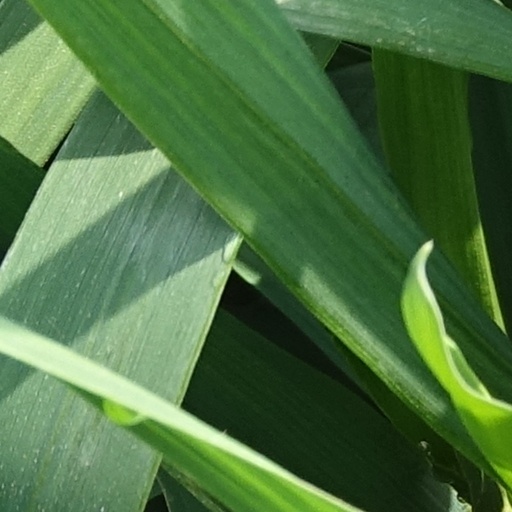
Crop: wheat